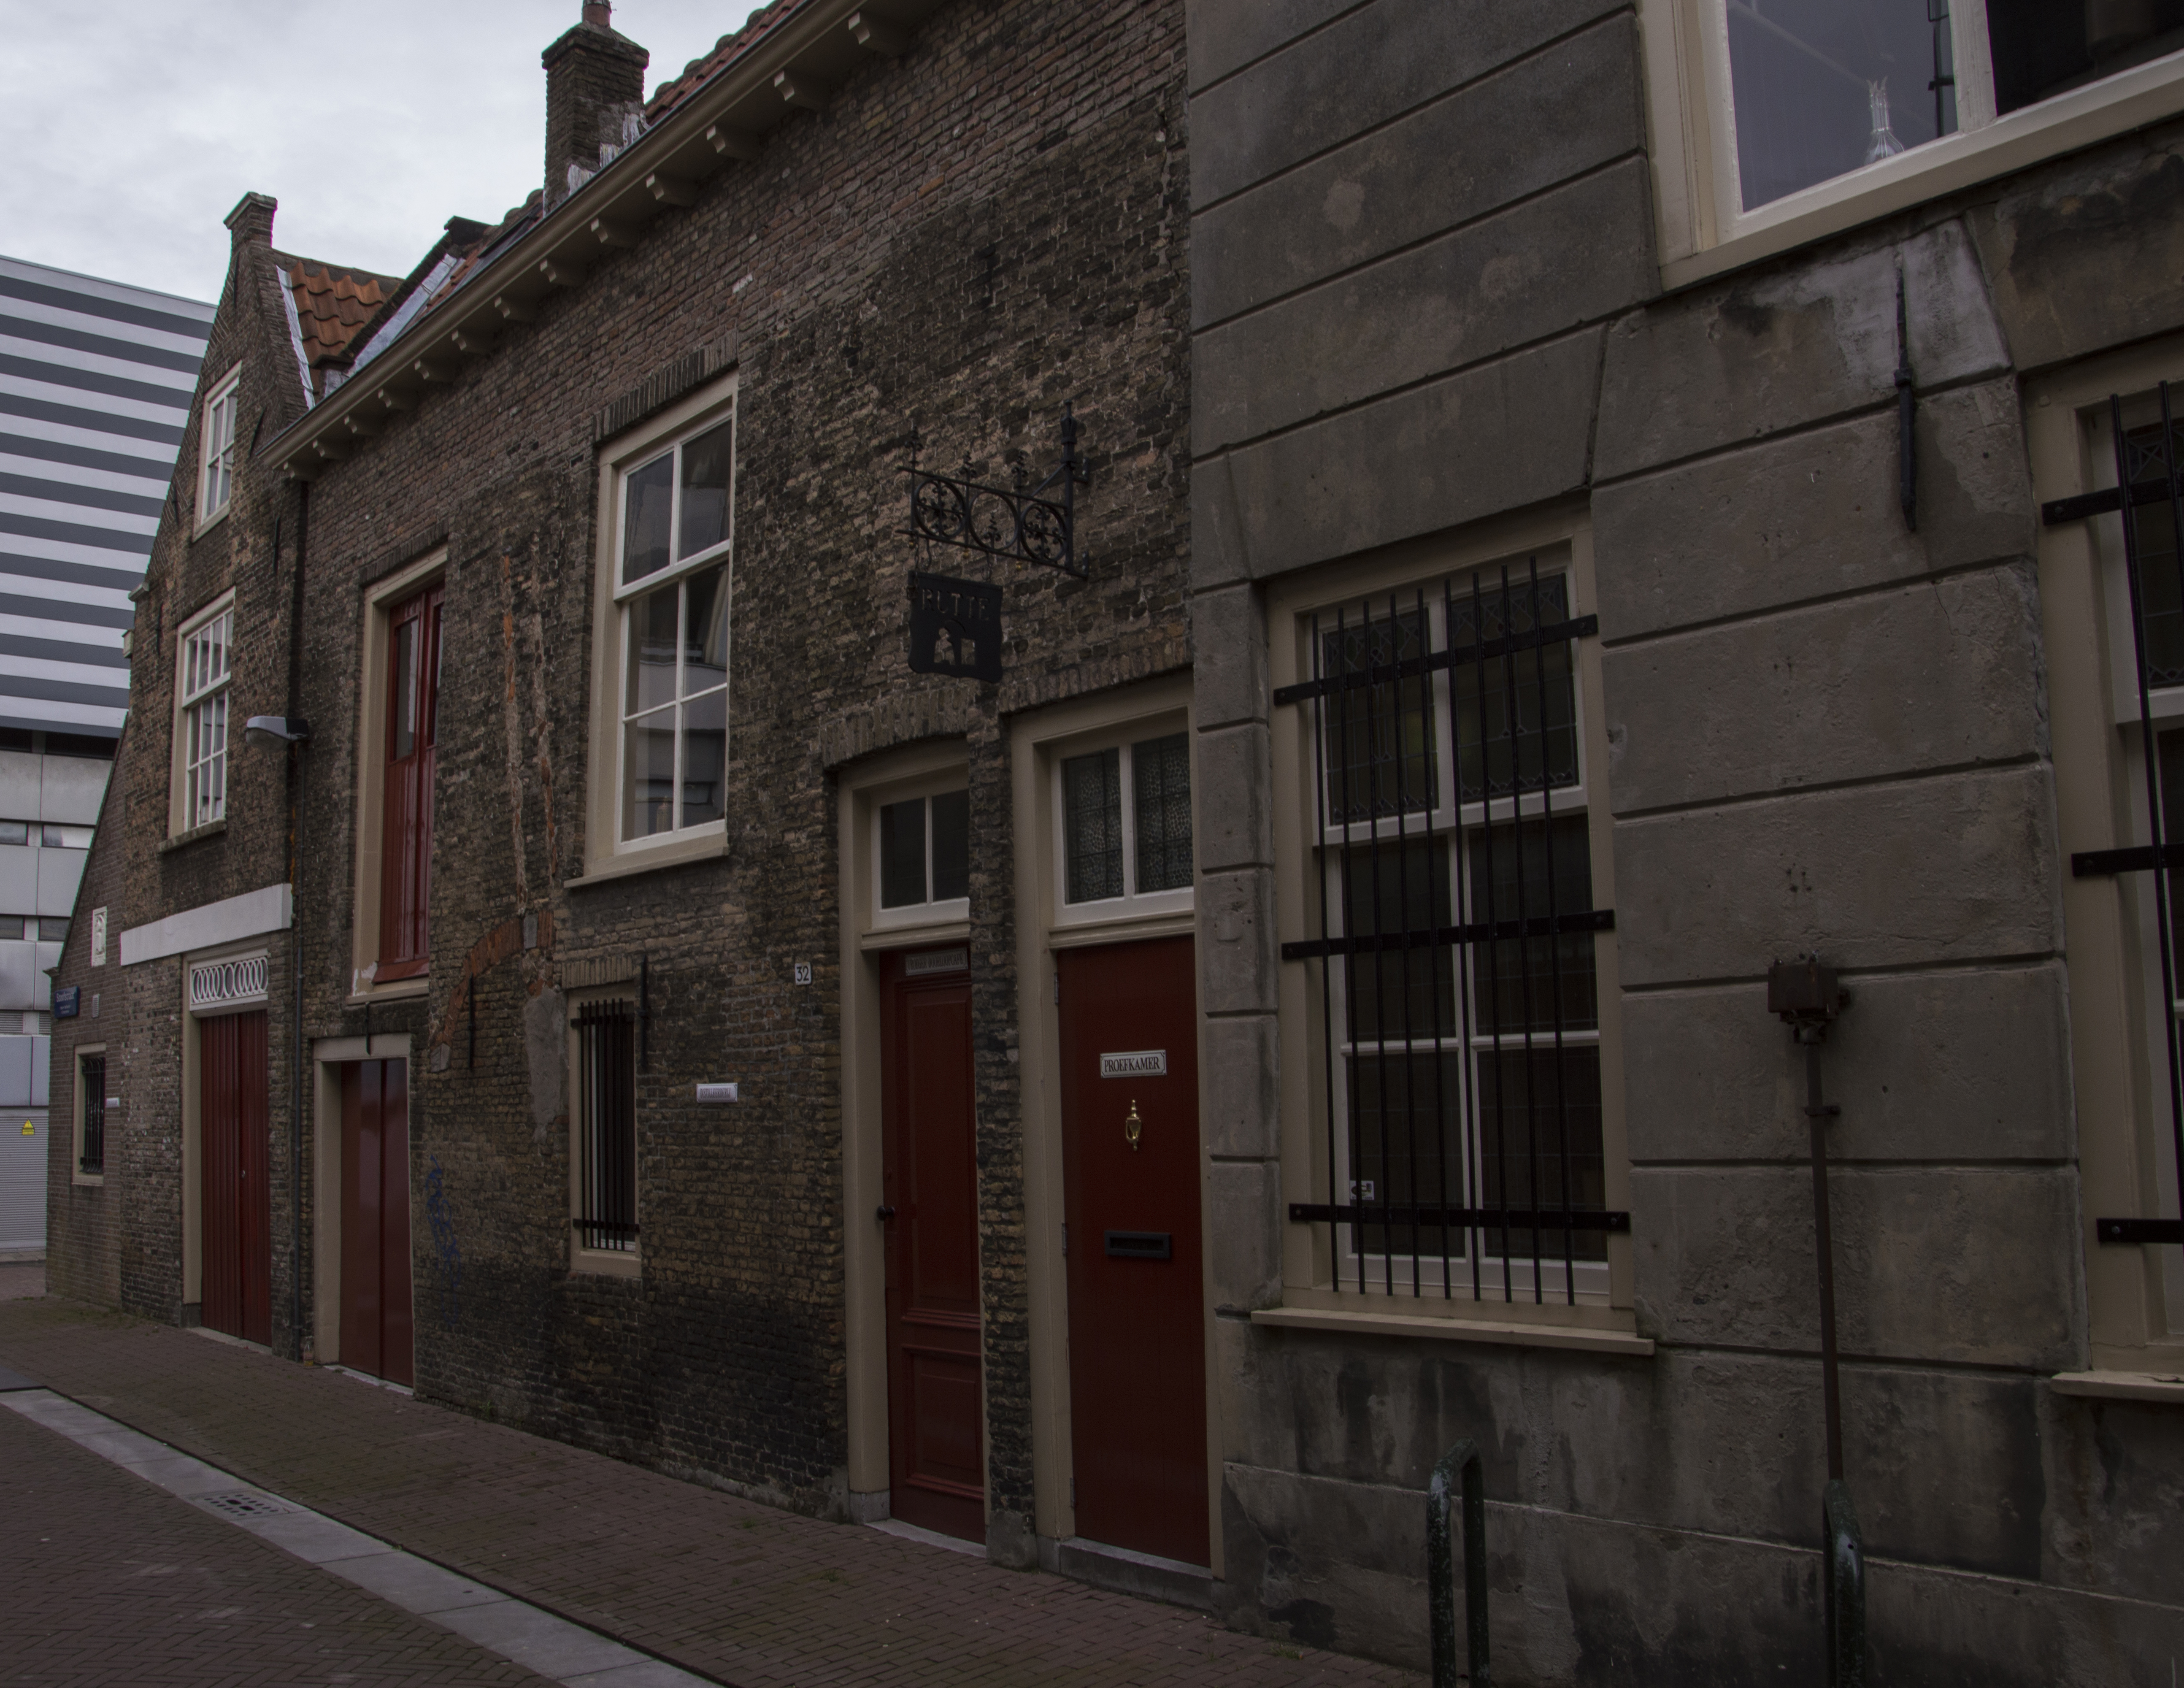
outdoor, architecture, road, street, photography, house, window, town, building, alley, urban, wall, photo, downtown, facade, nikon, historic, brick, lane, holland, nederland, netherlands, infrastructure, dutch, outdoorphotography, picture, photograph, fotos, foto, fotografie, urbanphotography, paulvandevelde, pdvandevelde, padagudaloma, dordrecht, stadsfotografie, nederlandinfotos, historisch, stadswandeling, architectuur, pvdvfotografie, pdvandeveldedordrecht, diep, rondjedordt, dedordtevaer, dutchphotography, nederlandsefotografie, dutchphotogaraphy, totallydutch, fotografienederland, hollandsefotografie, fotografieholland, dordtmonumenteel, fotosdordrecht, fotosvandordrecht, erfgoedcentrumdiep, openmonumentendag, fotovandeweek, dordrechtmonumenteel, neighbourhood, vriesestraat, rutte, stokerij, jeneverstokerij, urban area, residential area, human settlement